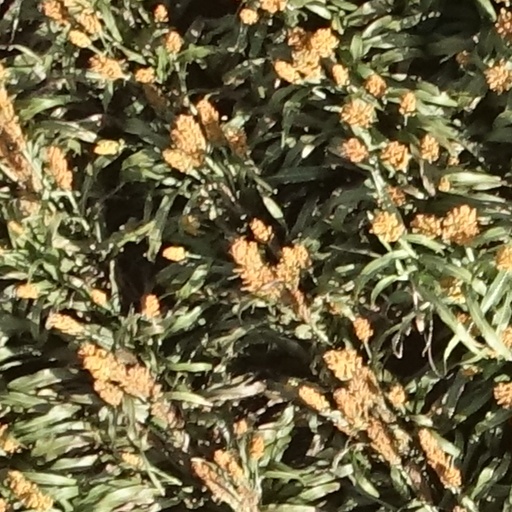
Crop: sorghum